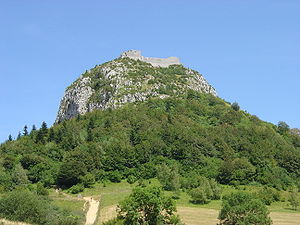
Albigensiske korstog / Inkvisitionen
Slottet Montségur blev jævnet med jorden efter 1244. Den nuværende fæstning er fransk fra 1600-tallet.
Det Albigensiske Korstog eller Katharkorstoget var en 20 år langt felttog startet af den romersk-katolske kirke for at udrydde den religion, som blev praktiseret af Katharerne i Languedoc, og som den romersk-katolske kirke betragtede som apostase. Korstoget var historisk betydningsfuldt af flg. grunde: